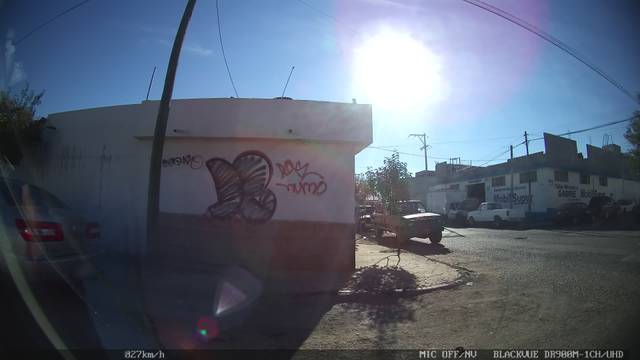
Region: Mexico
Coordinates: 25.411, -100.979